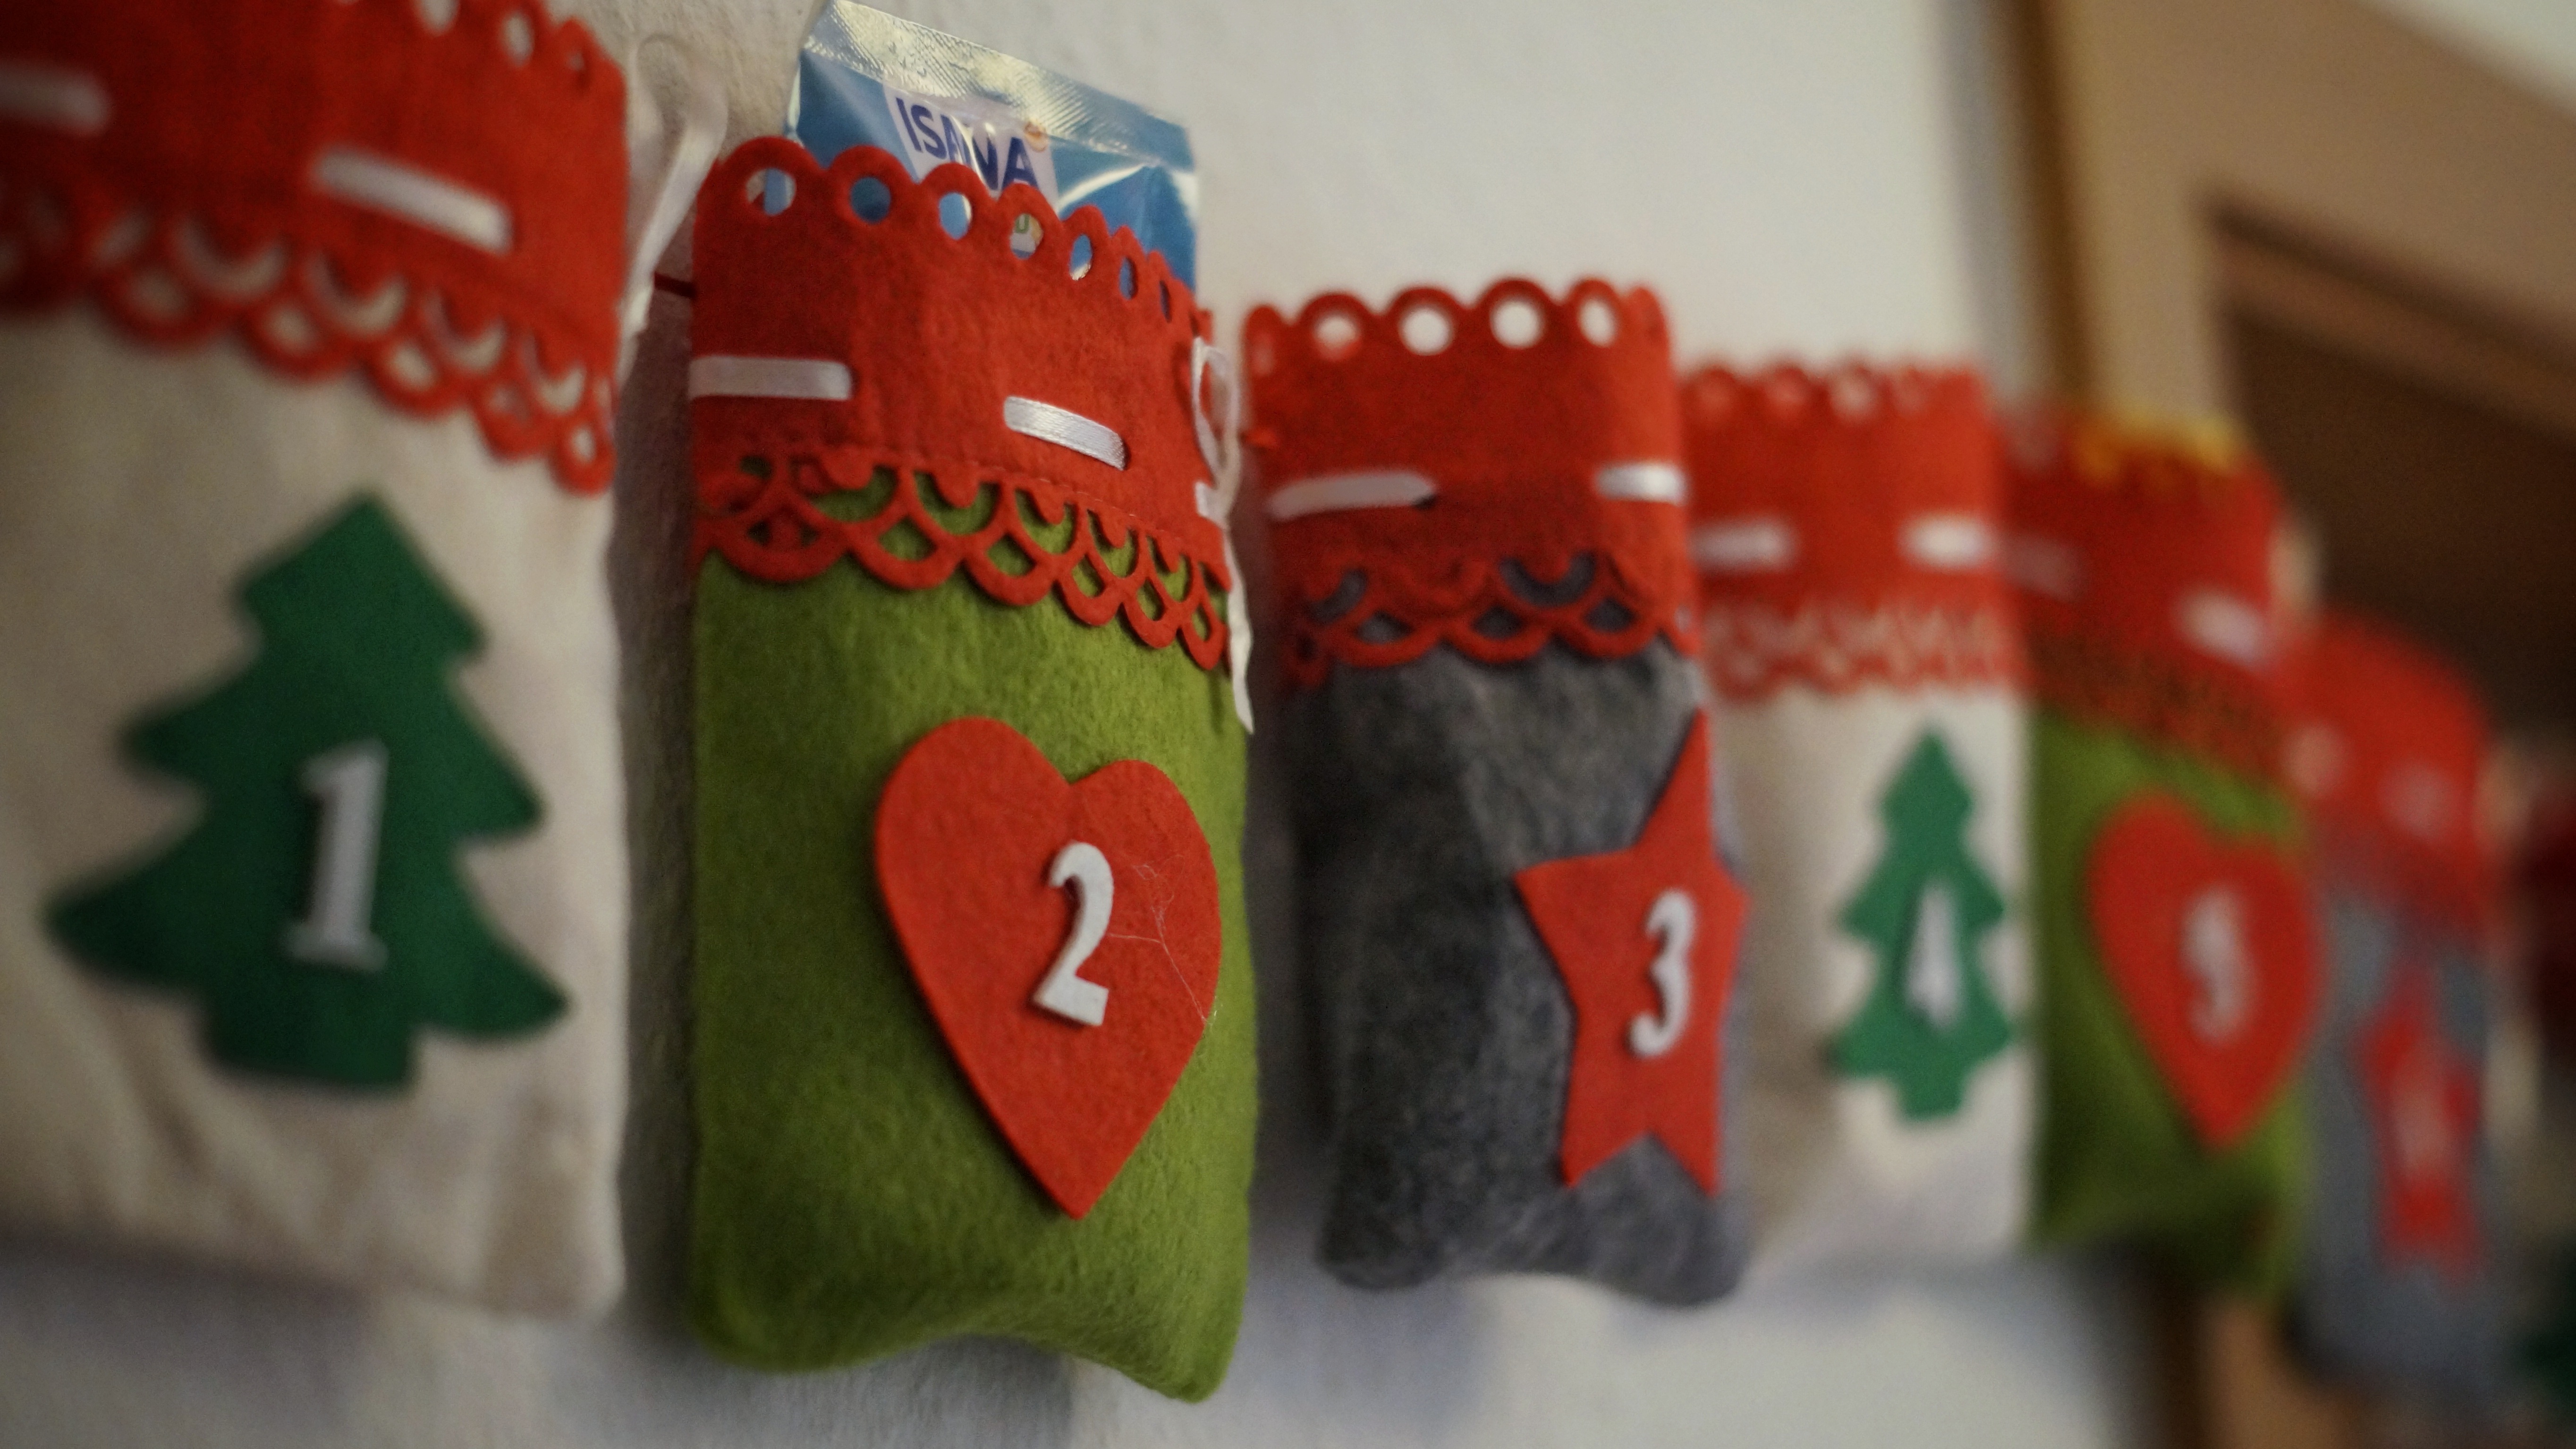
winter, food, green, red, color, holiday, drink, christmas, homemade, fabric, advent, christmas time, art, children, leash, private, december, santa claus, surprise, filled, pay, advent calendar, secret santa